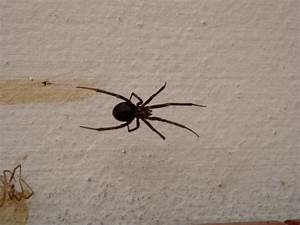
Label: spider